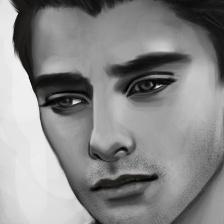
Label: faces